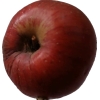
Label: Apple 17